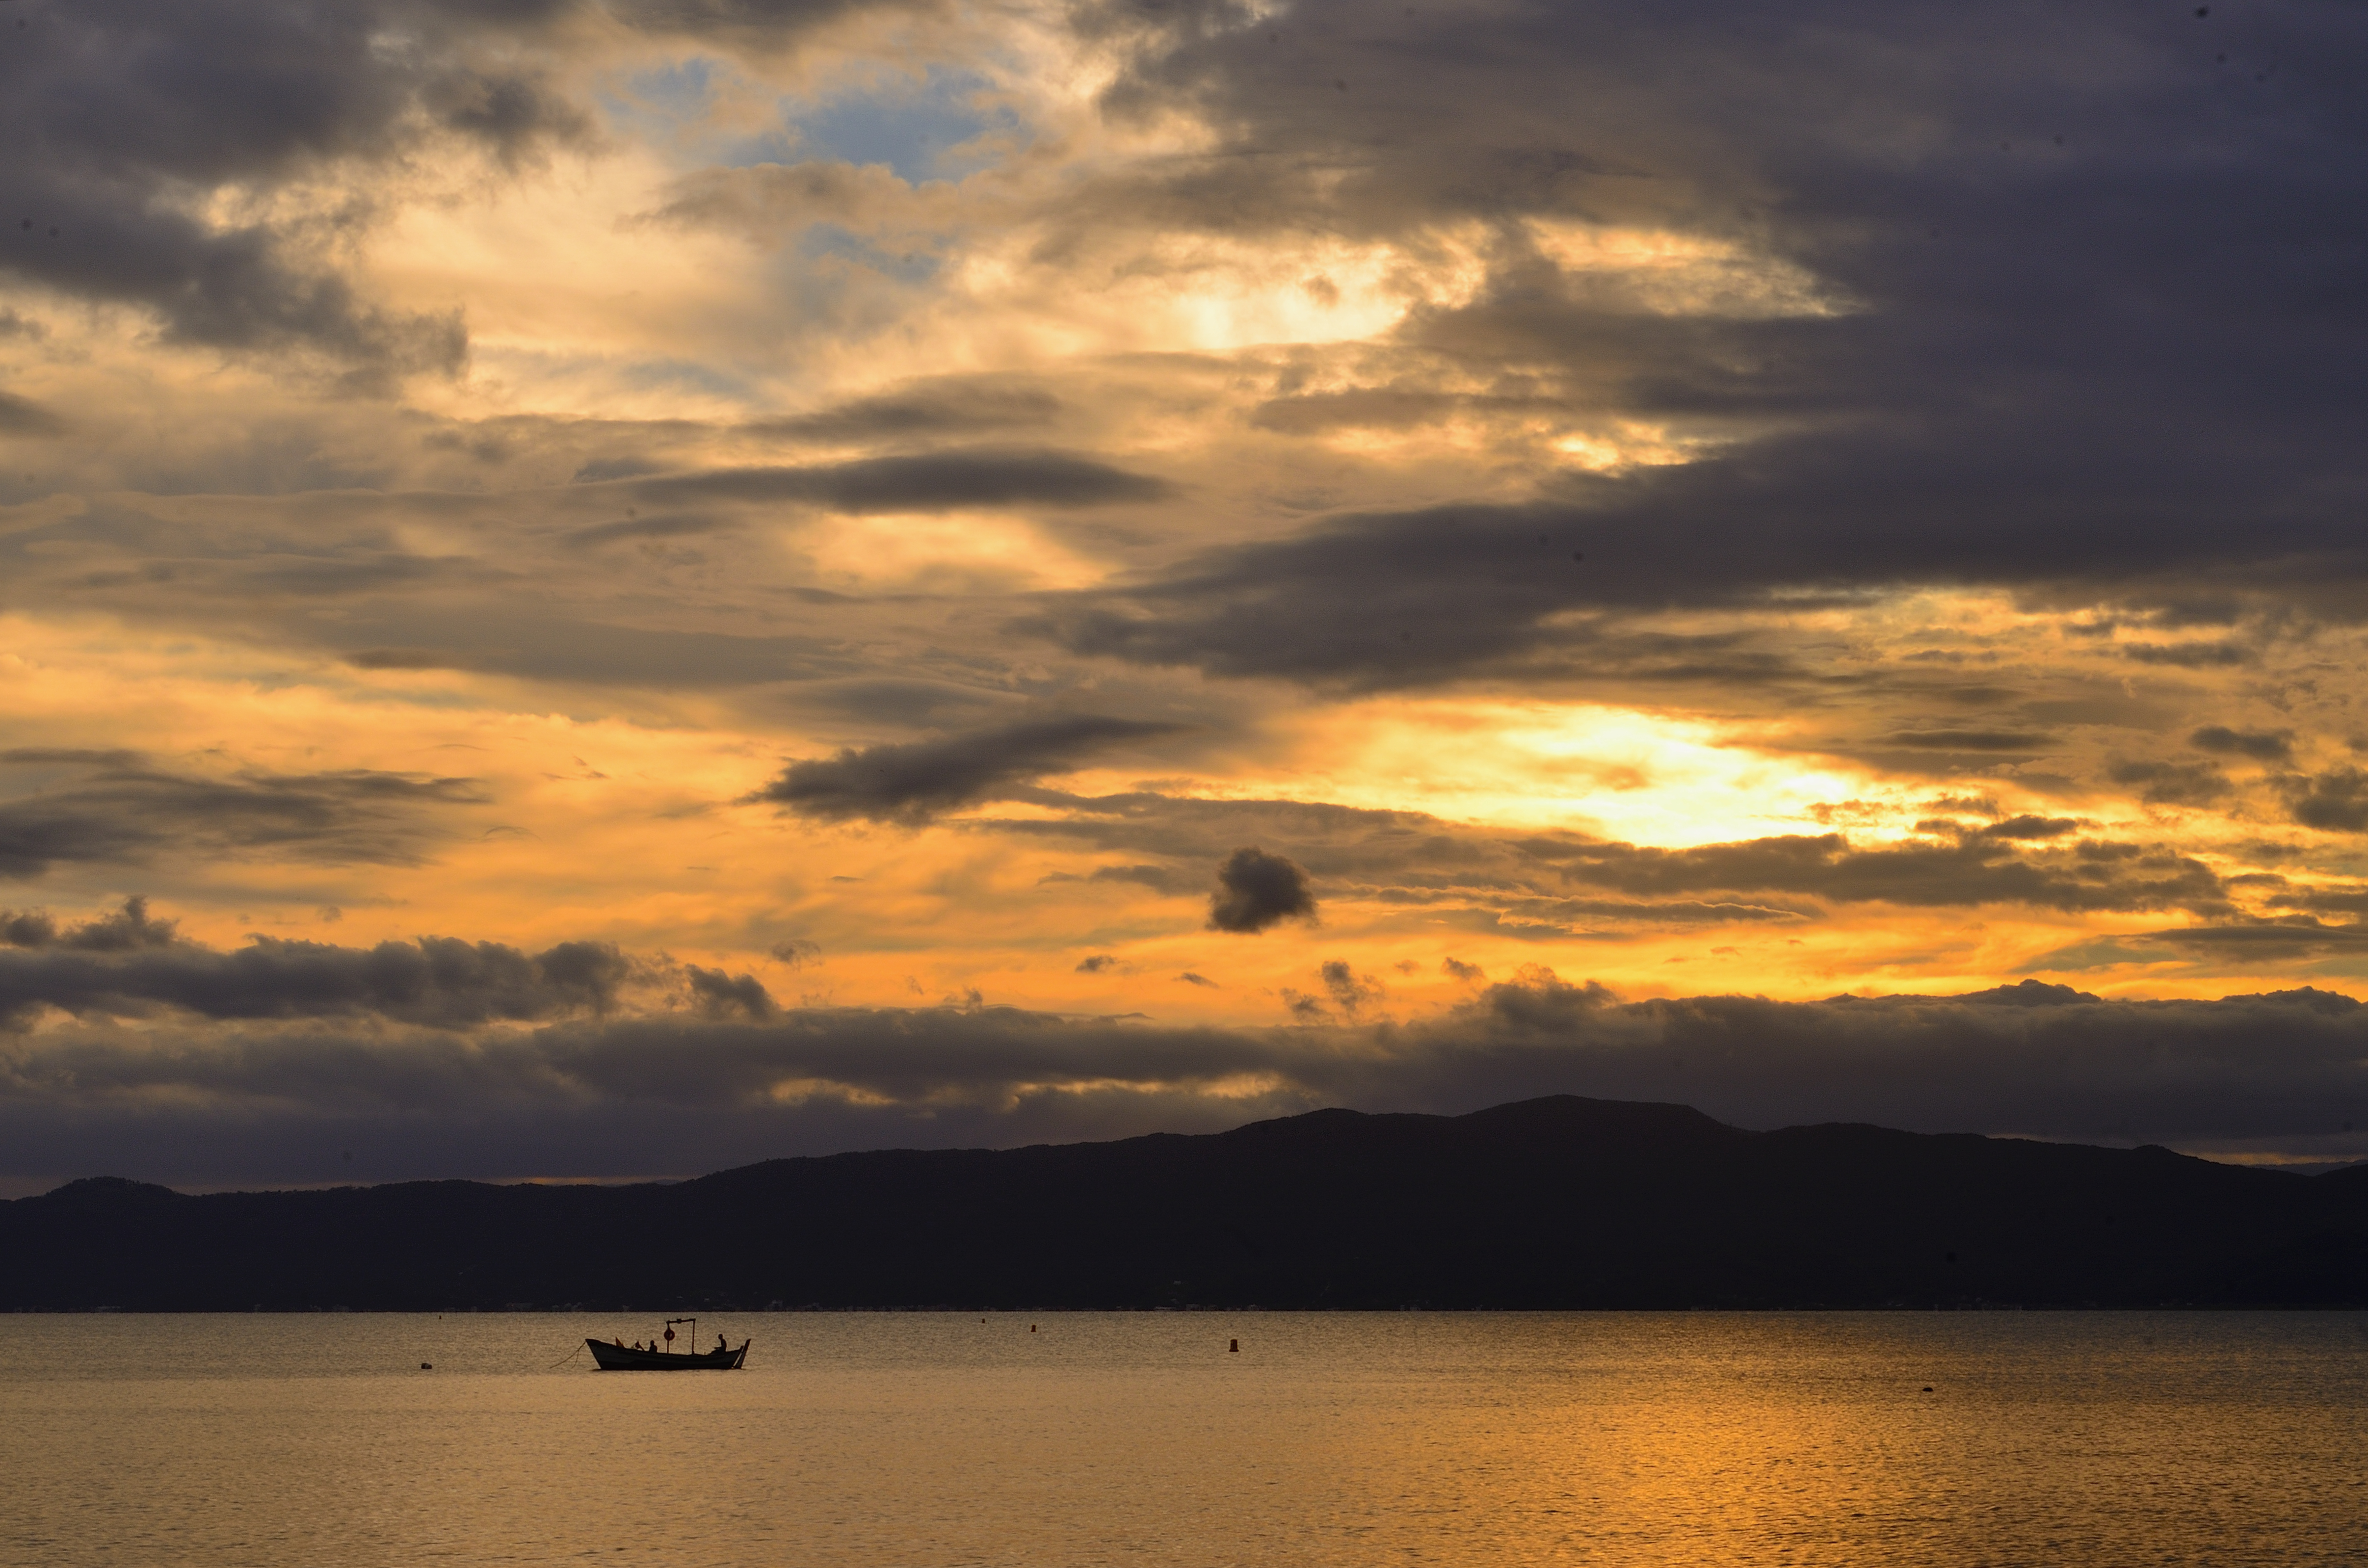
sea, ocean, horizon, cloud, sky, sun, sunrise, sunset, sunlight, morning, lake, dawn, dusk, evening, reflection, praia, florianopolis, santacatarina, br, daniela, loch, afterglow, meteorological phenomenon, red sky at morning